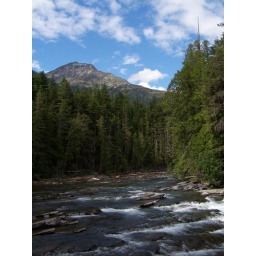
If you look very closely there are two Harlequin duck in the middle of this river